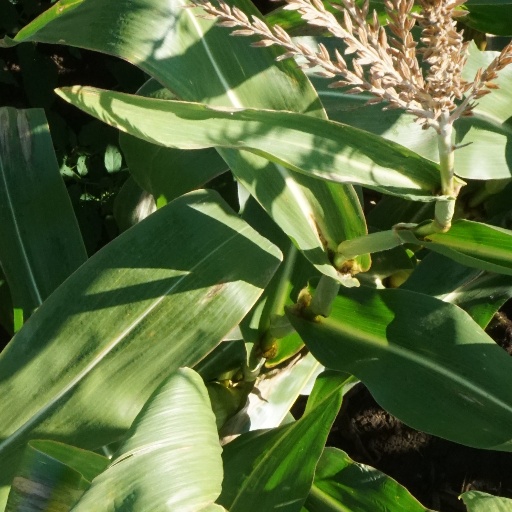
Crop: maize; corn